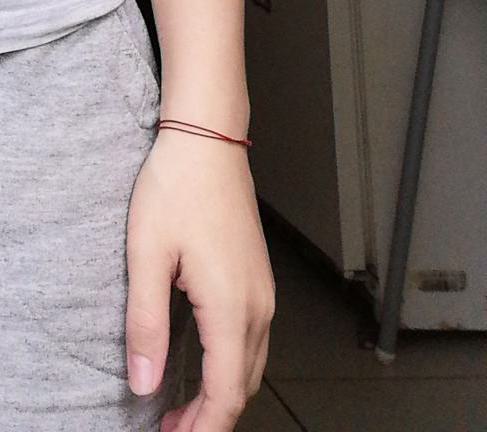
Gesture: no_gesture